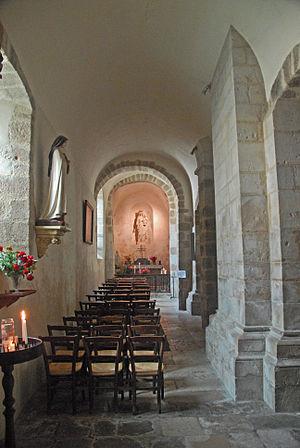
L'église Saint-Étienne de Neuvy-Saint-Sépulchre est une église catholique française. Elle est située sur le territoire de la commune de Neuvy-Saint-Sépulchre, dans le département de l'Indre, en région Centre-Val de Loire.